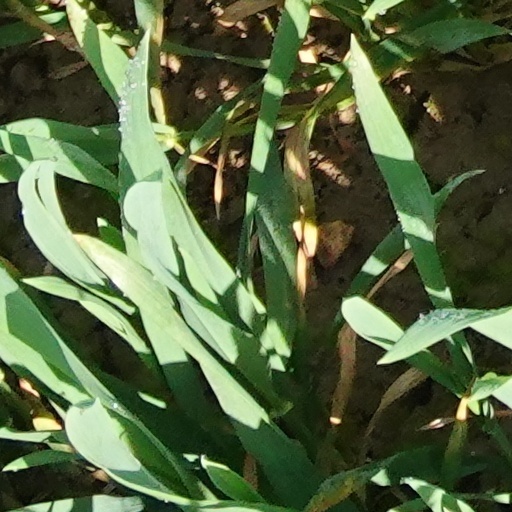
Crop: wheat